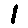
Label: 1